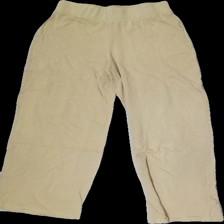
View: front
Type: Trousers
Category: Ladies
Brand: Lager 157
Colors: Beige
Material: 100% Cotton
Cut: Loose
Size: S
Season: All
Price range: 50-100
Recommended usage: Reuse
Description: Beige loose pants